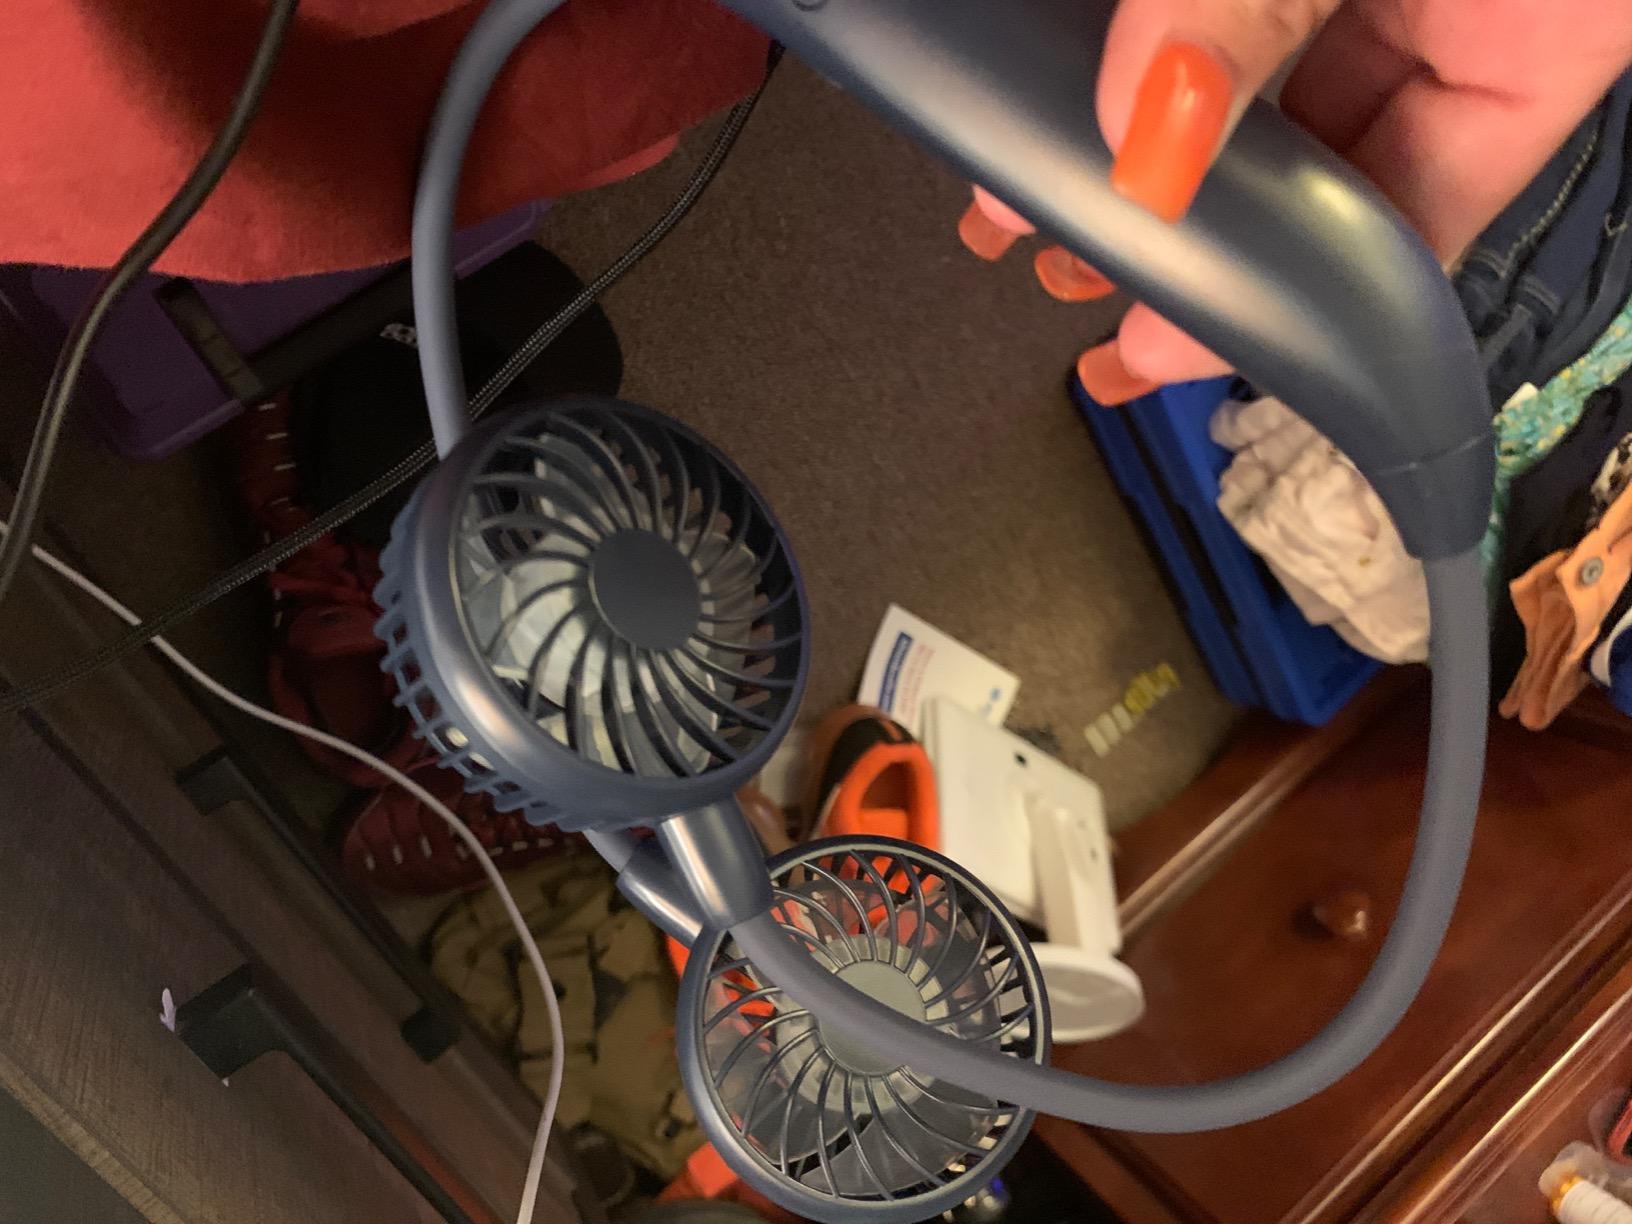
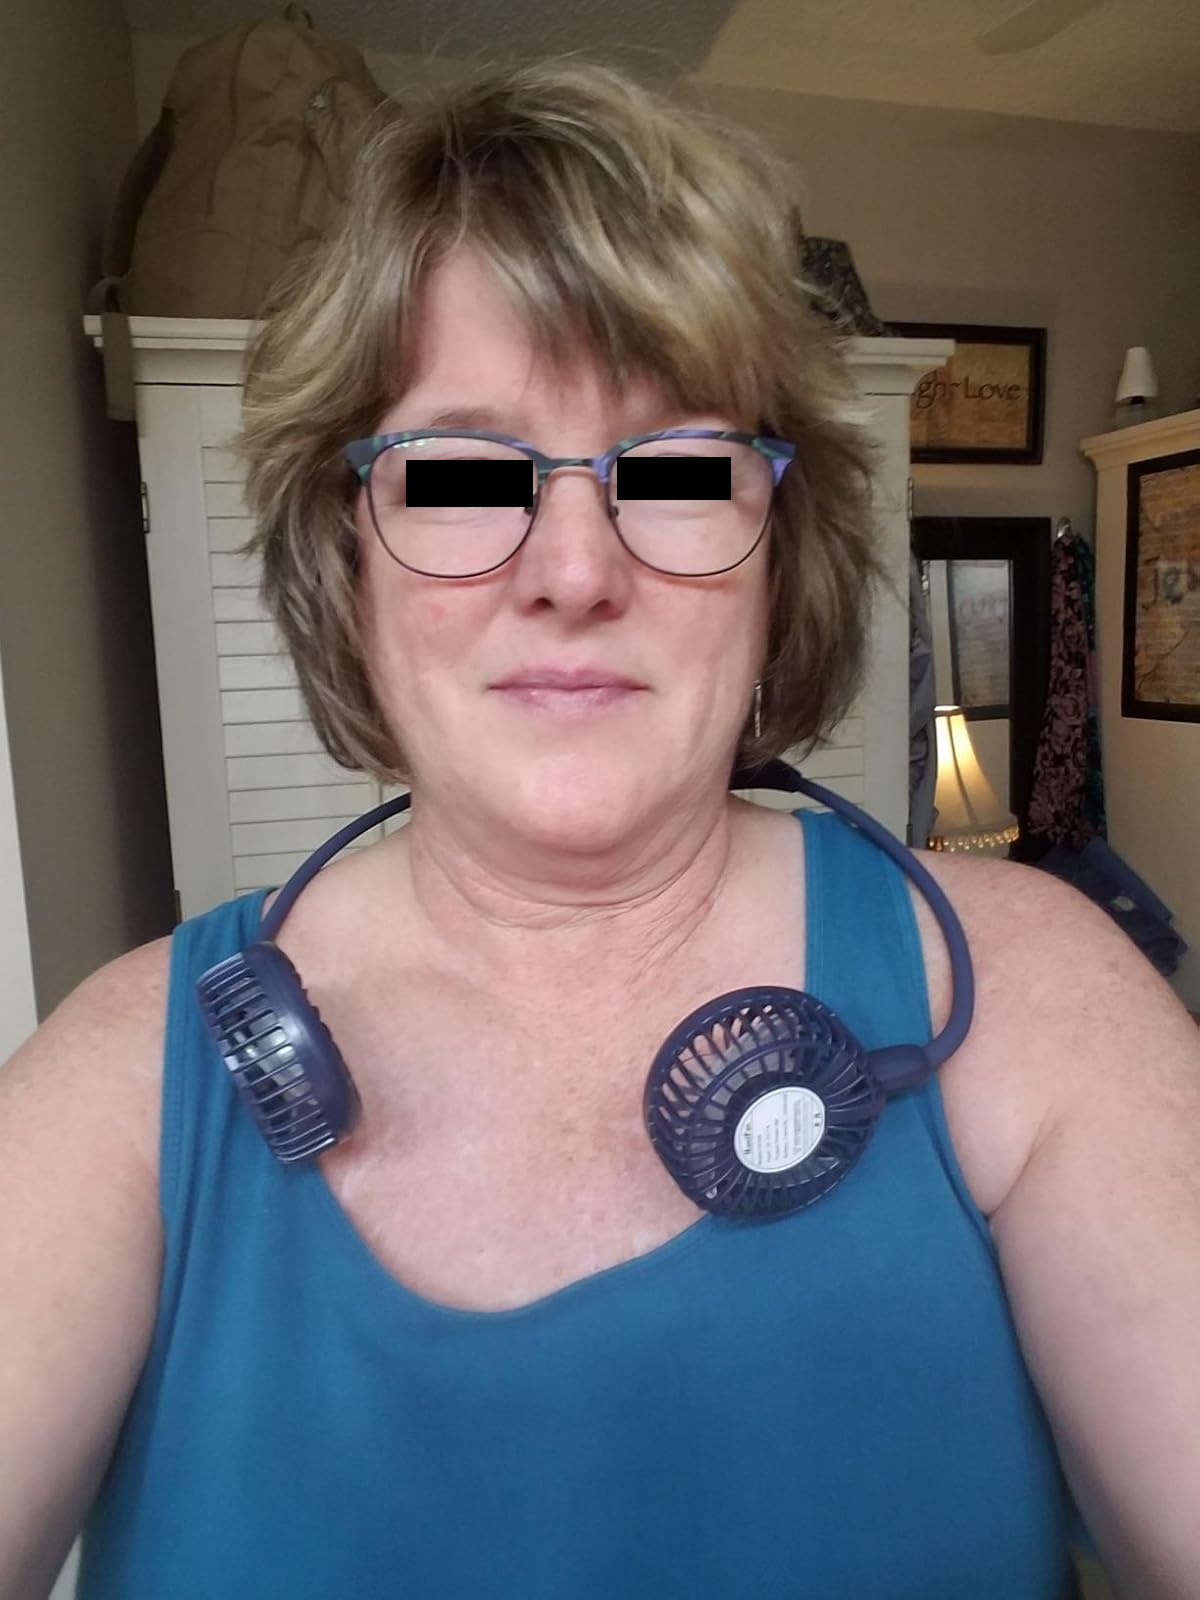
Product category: fan
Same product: yes